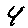
Label: 4